Historia Plantarum (Theophrastus)

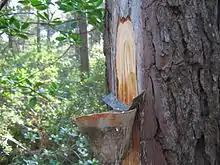
Resin being collected by tapping a pine tree

Theophrastus describes the wood of different trees, the effects of climate on wood, of knots and 'coiling' in timber and other differences in quality. He discusses which woods to use for specific purposes such as for carpentry, shipbuilding and for building houses, and the making of charcoal. The most useful trees are said to be silver-fir and fir, and they have the best wood in the largest sizes; the silver-fir is softer than the fir, and its wood has layers like an onion, and is made entirely of these layers. The strongest and most attractive wood is smooth, without knots. In Syria, terebinth wood is dark and close-grained, Theophrastus reports, and used both for the handles of daggers and, turned on the lathe, for making cups. He claims that the hardest timber is of oak and holm oak, while elm warps the least, so it is used for the pivots and sockets of doors, which must be straight. The wood of palms is light and soft like cork-oak, but is tougher and less brittle, so it is good for carving images. Timber from the cedar, ebony, box, olive, oak and sweet chestnut keeps well and resists decay. He asserts that Tamarisk wood from Greece is weak, but from the Arabian island of Tylos it is as strong as kermes-oak. The wood of oak and the knotted parts of fir and silver-fir are described as the hardest to work. Ships are generally made of silver-fir, fir, and Syrian cedar; in Cyprus they use Aleppo pine which is better than the fir that grows there. Theophrastus records that in the lowlands of Italy (the country of the Latins) they grow bay, myrtle and excellent beech trees long enough for the whole length of a ship.